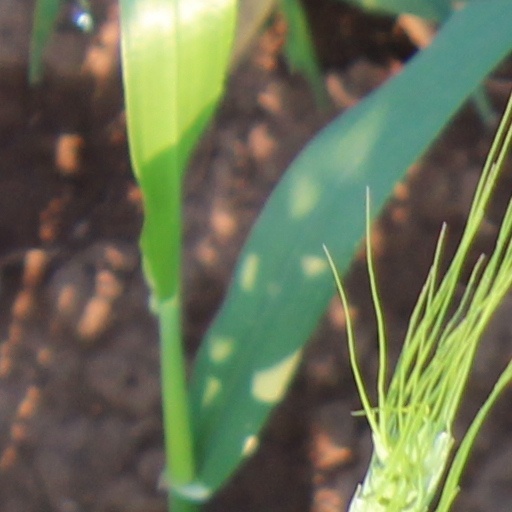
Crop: wheat